Stevie Ray Vaughan's musical instruments

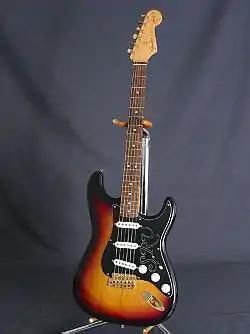
A Stevie Ray Vaughan signature Stratocaster, based on Number One

Vaughan collaborated with Fender for an "Artist Signature" model, based on Number One; already in the works at the time of Vaughan's death, his brother Jimmie asked for the process to be sped up and the guitar became available in 1992. To achieve the sound Vaughan wanted, builder Larry Brooks put 6000 windings on the pickups. Besides adding to the number of windings, the polarity of the middle pickup was reversed to eliminate hum. The signature Strat has an alder body with a maple neck and pau ferro fingerboard, and comes equipped with .010-.046 strings (lighter than Vaughan's); it was praised by "Guitar Player" for its neck and "juicy tone": "the SRV is one of the coolest Strats we've ever played."